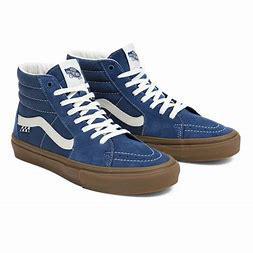
Brand: Vans
Model: SK8 Hi Skate